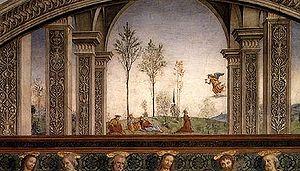
La Cène du Pérugin est une fresque de 440 × 800 cm, datant de 1493-1496 environ, faisant partie de la décoration du Cenacolo di Fuligno, le réfectoire de l'ancien couvent Sant'Onofrio à Florence.